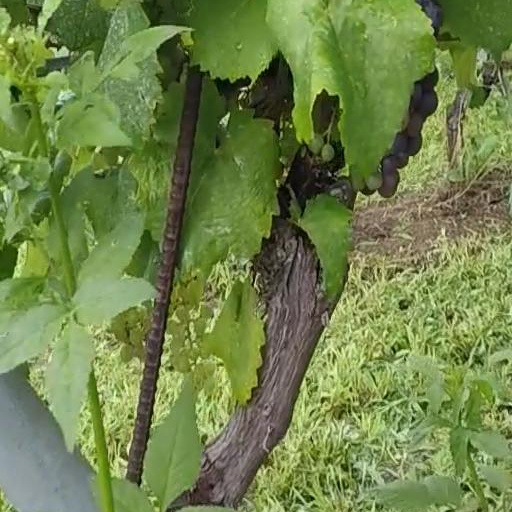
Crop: grape